Tim Collins (baseball)

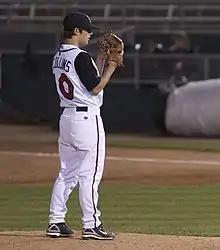
Collins pitching for the Lansing Lugnuts in

Toronto Blue Jays' general manager J. P. Ricciardi discovered Collins after he was pitching in an American Legion Baseball game. After going undrafted, Collins signed with the Blue Jays out of high school as an undrafted free agent and began his professional career in with the Gulf Coast League Blue Jays of the Gulf Coast League Northern Division. In 7 games, Collins was involved in no decisions and had an ERA of 4.50. The next season, Collins was promoted to the Single–A Lansing Lugnuts of the Midwest League. That season, Collins went 4–2 with a 1.58 ERA, 98 strikeouts, and 14 saves in 49 games, all in relief. He was fifth in the league in ERA that season. His 14 saves ranked him third in the entire Blue Jays organization in that category. In , Collins began the season with the High–A Dunedin Blue Jays of the Florida State League. In 40 games with Dunedin, he went 7–4 with a 2.37 ERA, 99 strikeouts, and 3 saves. He was named to the Florida State League All-Star team that season. Collins was later promoted to the Double-A New Hampshire Fisher Cats of the Eastern League. Collins compiled a record of 2–3 with a 5.68 ERA, and 17 strikeouts in 9 games with New Hampshire. On the season, Collins had a combined record of 9–7 with a 2.91 ERA in 77 innings pitched. Collins was rated as having the best curveball in the Blue Jays organization by "Baseball America" in . Collins was selected as the Toronto Blue Jays organization's Postseason Player of the Year by MLB.com.